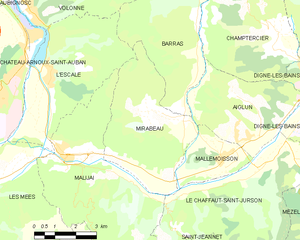
Carte des communes françaises: Mirabeau Légende
Mirabeau, alias Mirabeau-lez-Digne, est une commune française, située dans le département des Alpes-de-Haute-Provence en région Provence-Alpes-Côte d'Azur.